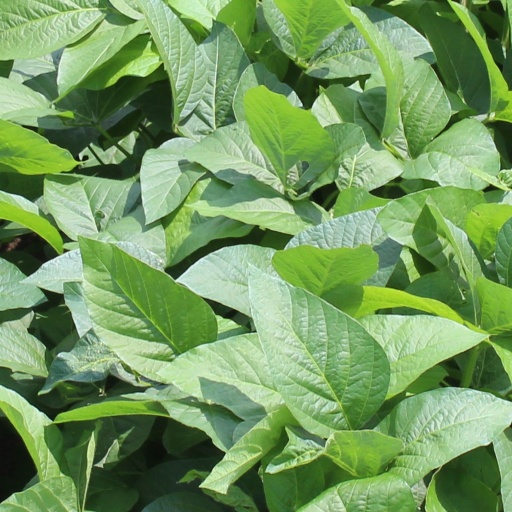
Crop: soybean